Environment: lab
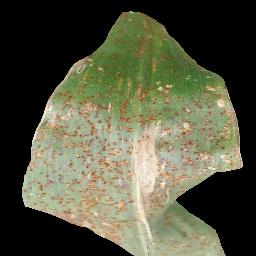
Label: common_rust